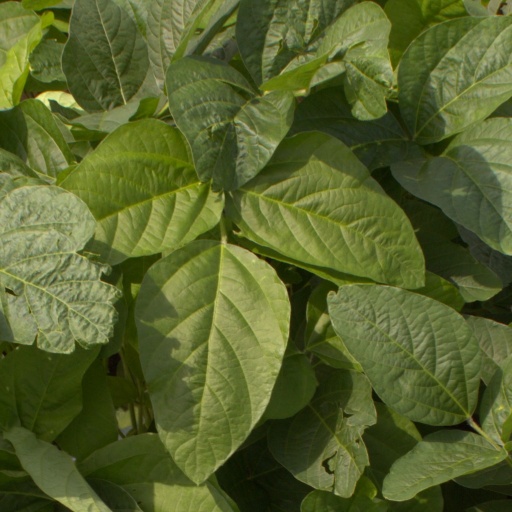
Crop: soybean